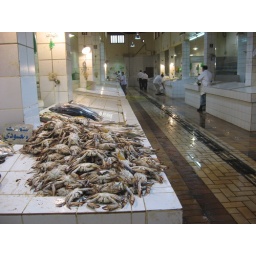
Crabs for sale in the fish market